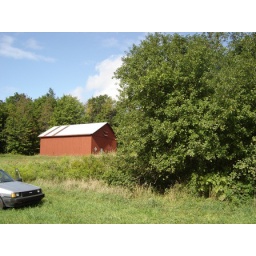
camping under apple tree in st. albans